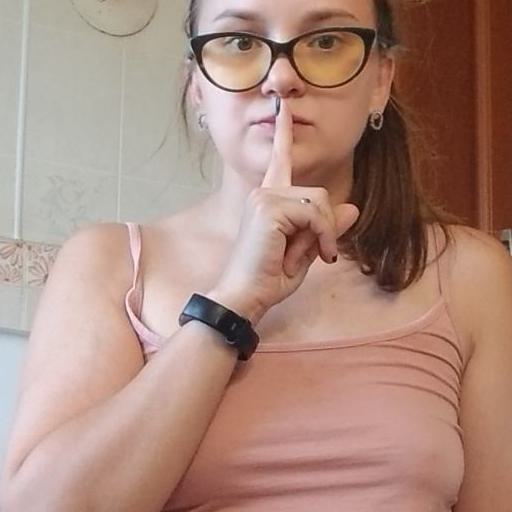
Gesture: mute